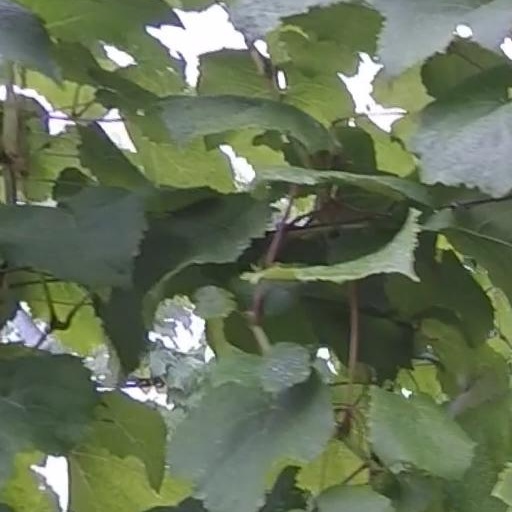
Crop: grape